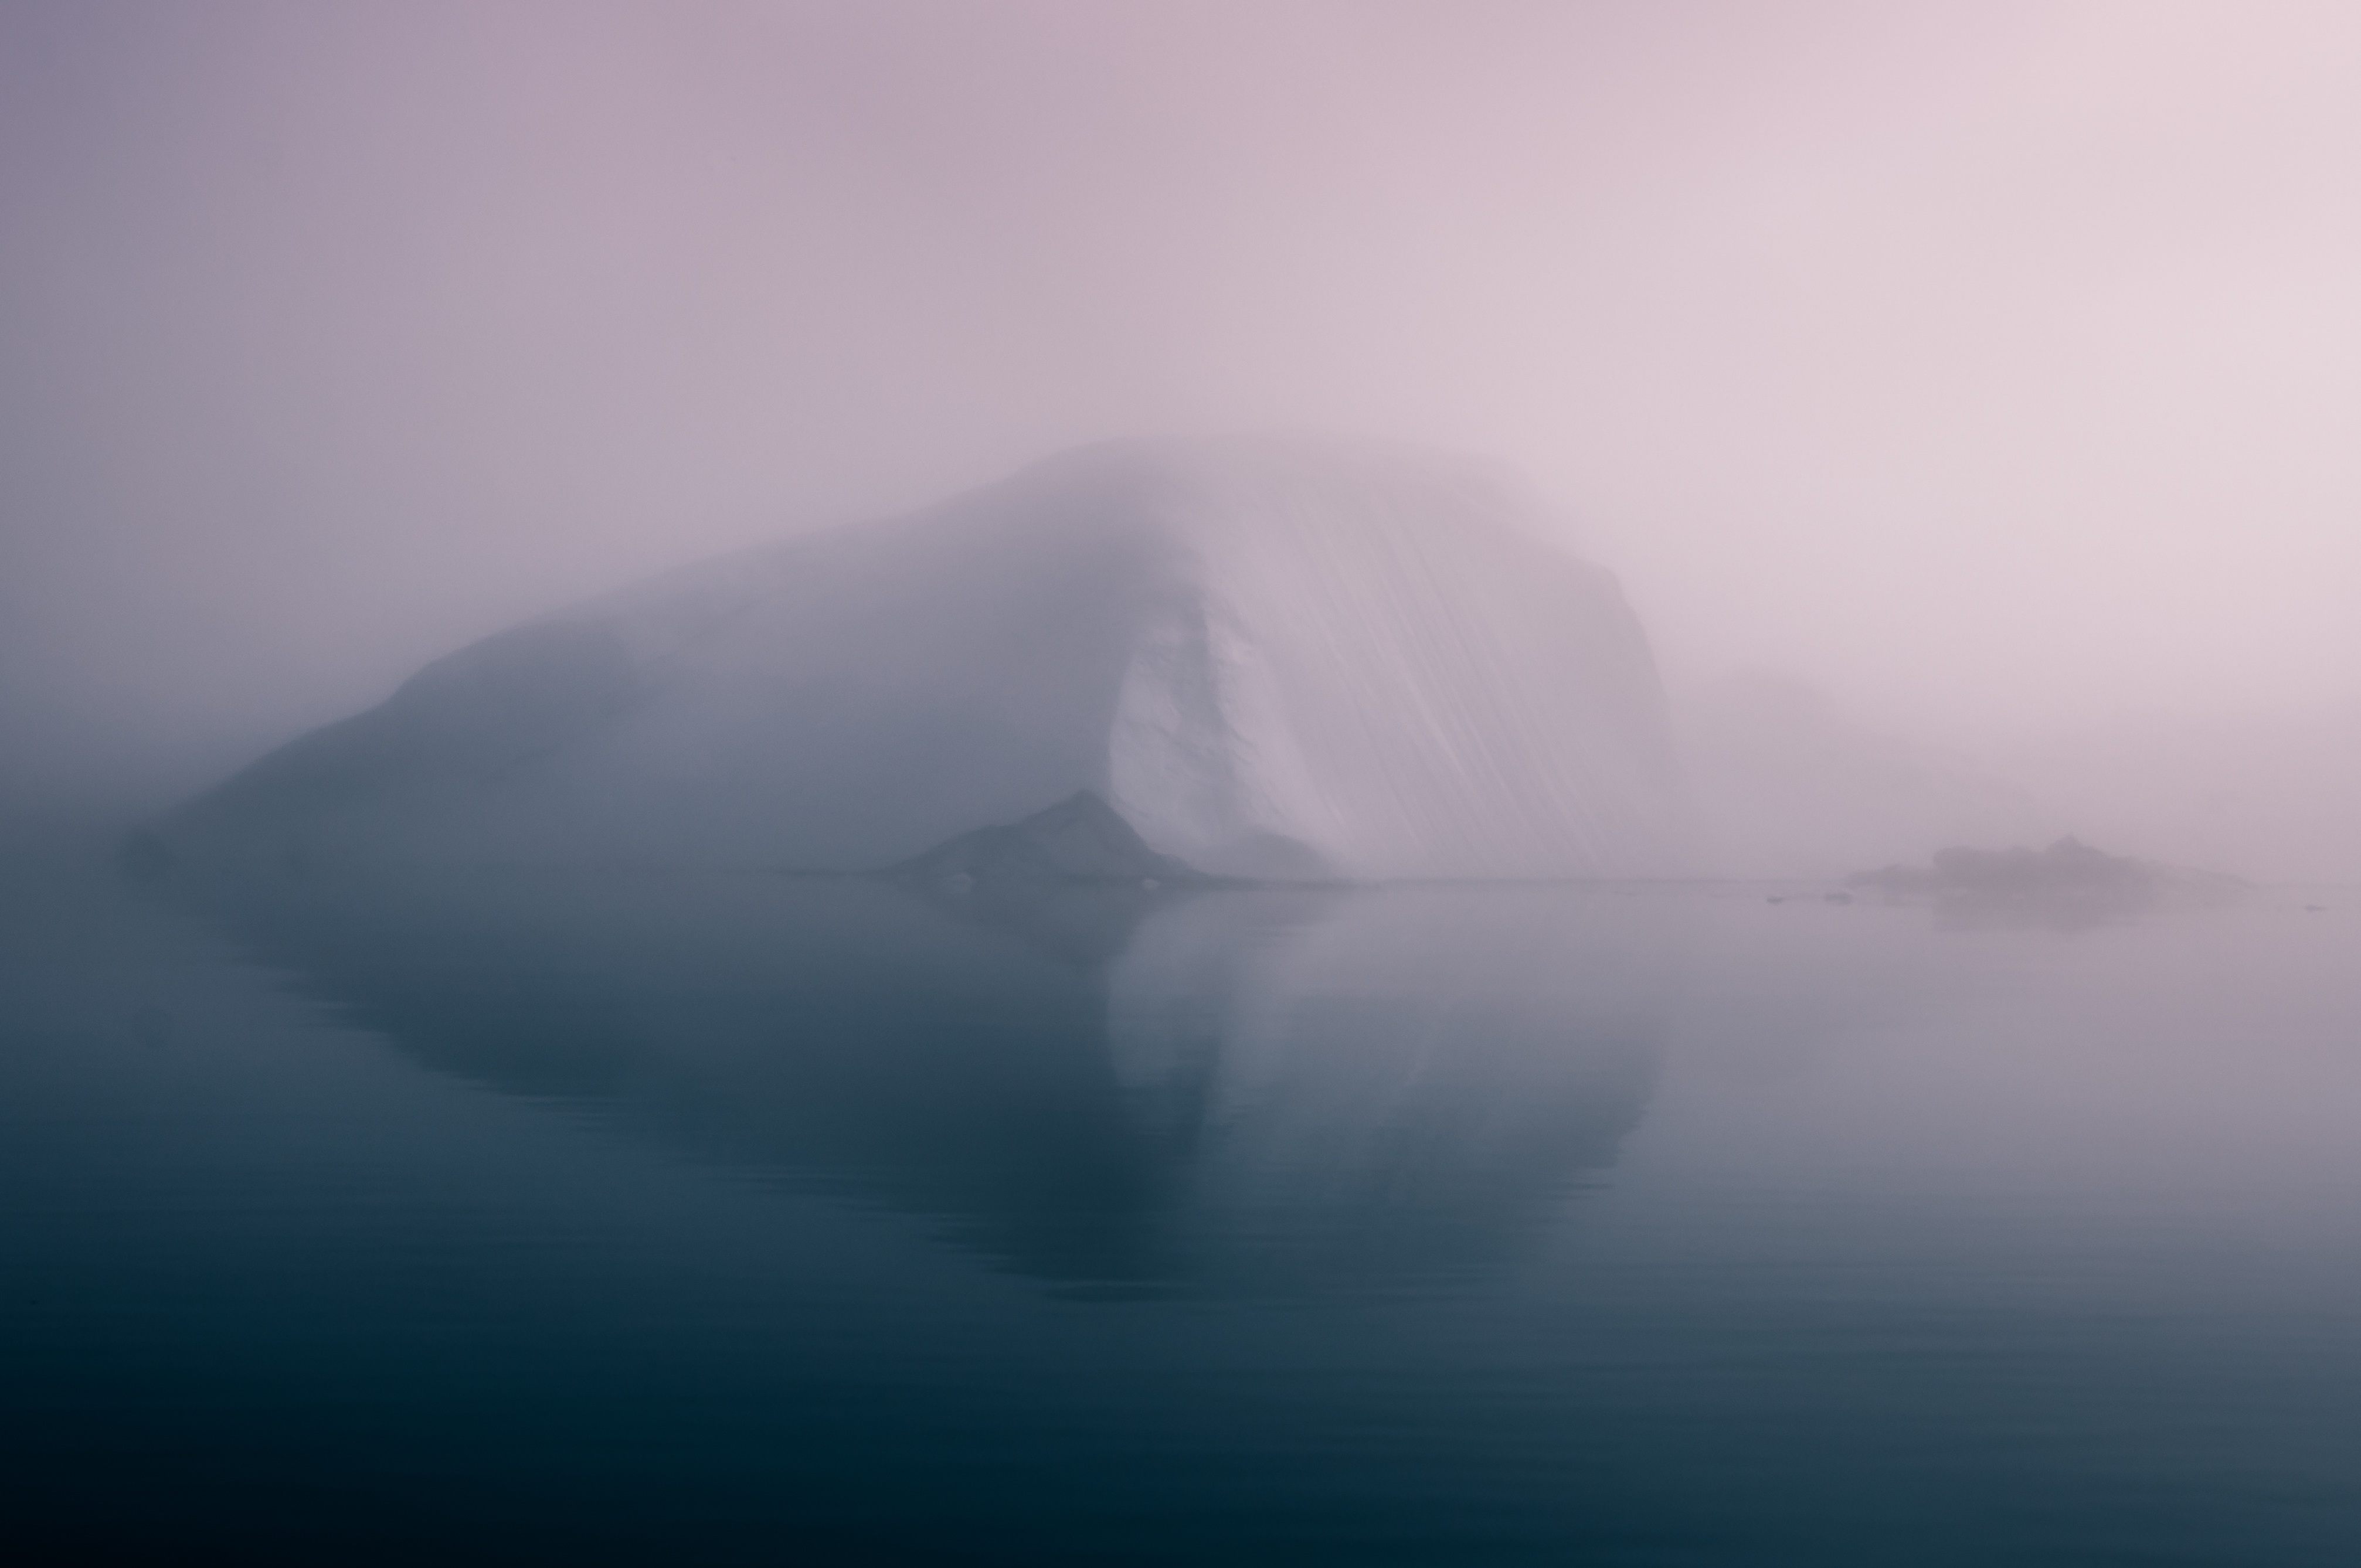
sea, water, ocean, horizon, mountain, cloud, fog, sunrise, mist, morning, wave, dawn, atmosphere, ice, weather, haze, arctic, iceberg, mirror, arctic ocean, atmospheric phenomenon, atmosphere of earth, sea ice